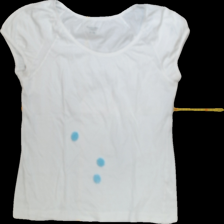
View: front
Type: T-shirt
Category: Ladies
Brand: KappAhl
Colors: White
Material: 100%cotton
Pattern: Plain
Cut: Regular, C-collar
Size: 44
Season: All
Trend: No trend
Stains: Yes
Price range: <50
Recommended usage: Export